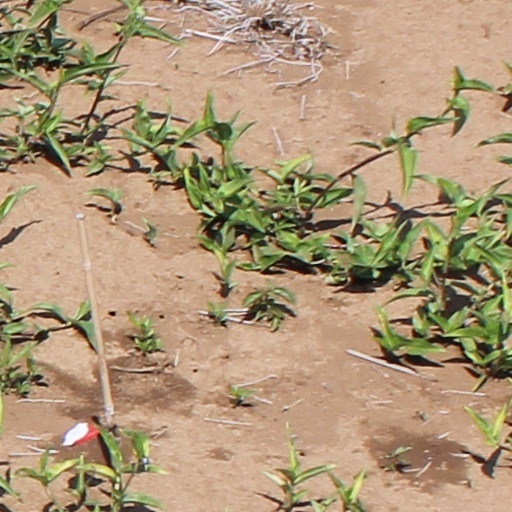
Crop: wheat